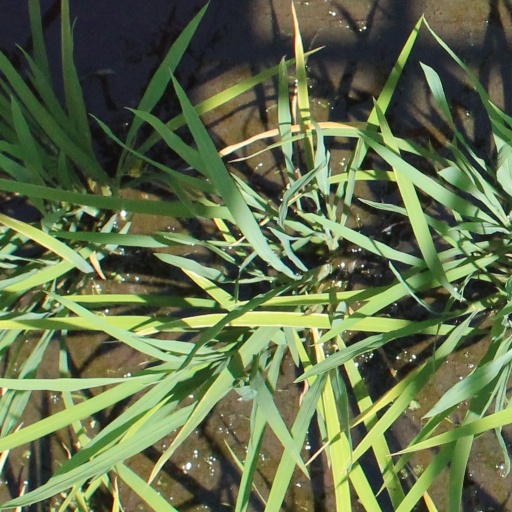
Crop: rice